Chabahar Port

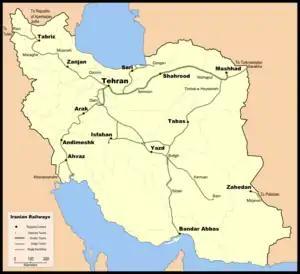
Existing Iran railway network in 2006; Zahedan–Bam railway was completed in 2009

India had initially proposed a plan to construct a 900 km Chabahar–Zahedan–Hajigak railway line that would connect Chabahar to the mineral-rich Hajigak region of Afghanistan. In 2011, seven Indian companies acquired rights to mine central Afghanistan's Hajigak region, which contain Asia's largest deposit of iron ore. The Government of India had pledged to spend $2bn in developing supporting infrastructure. In May 2016, a MoU was also signed for financing of the planned Chabahar–Zahedan railway section of Chabahar–Zahedan-Hajigak railway, as part of North–South Transport Corridor, by Indian Railways's public sector unit Ircon International.